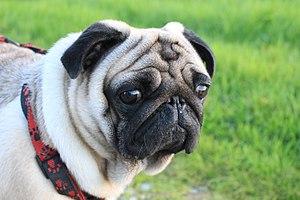
Un carlin